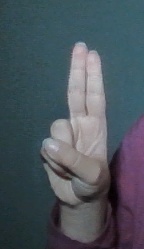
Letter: taa